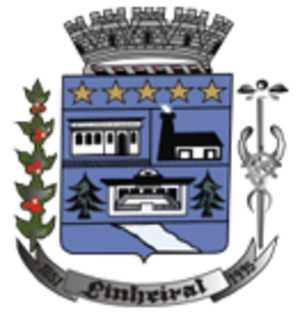
Pinheiral est une municipalité brésilienne de l'État de Rio de Janeiro et la microrégion de la Vallée de la Paraíba Fluminense.